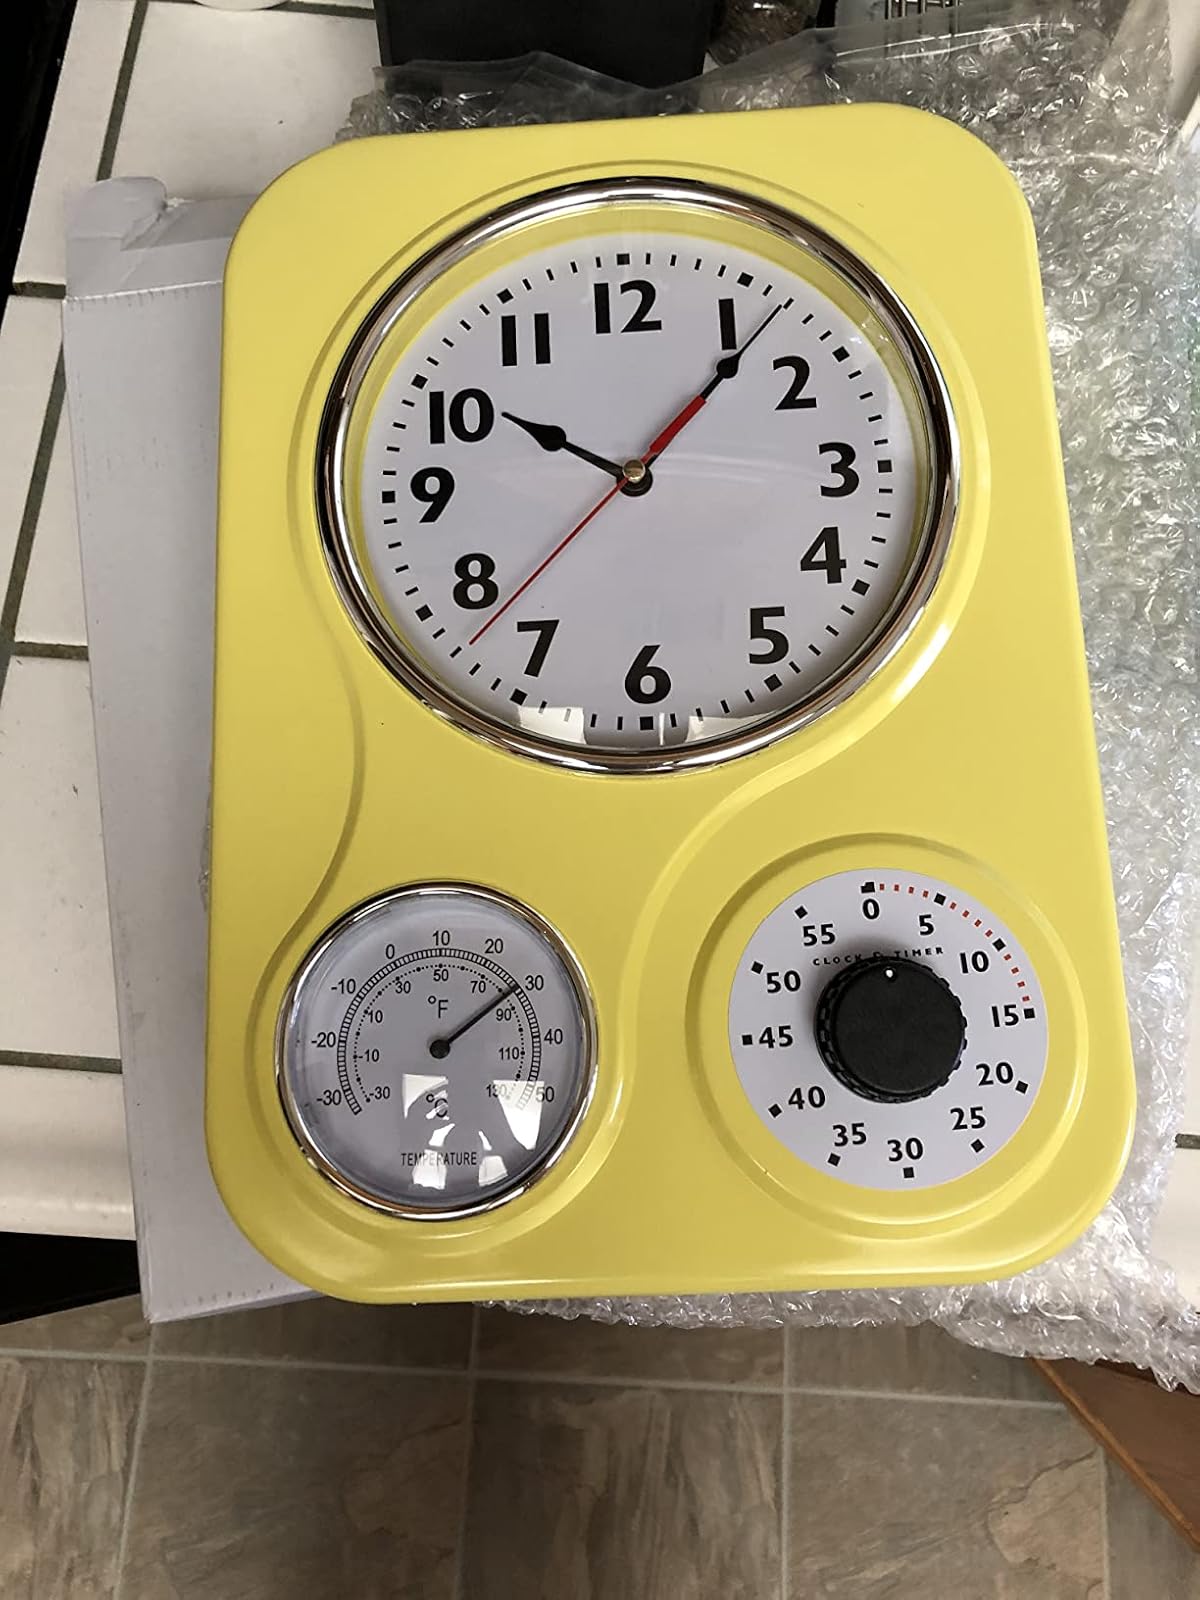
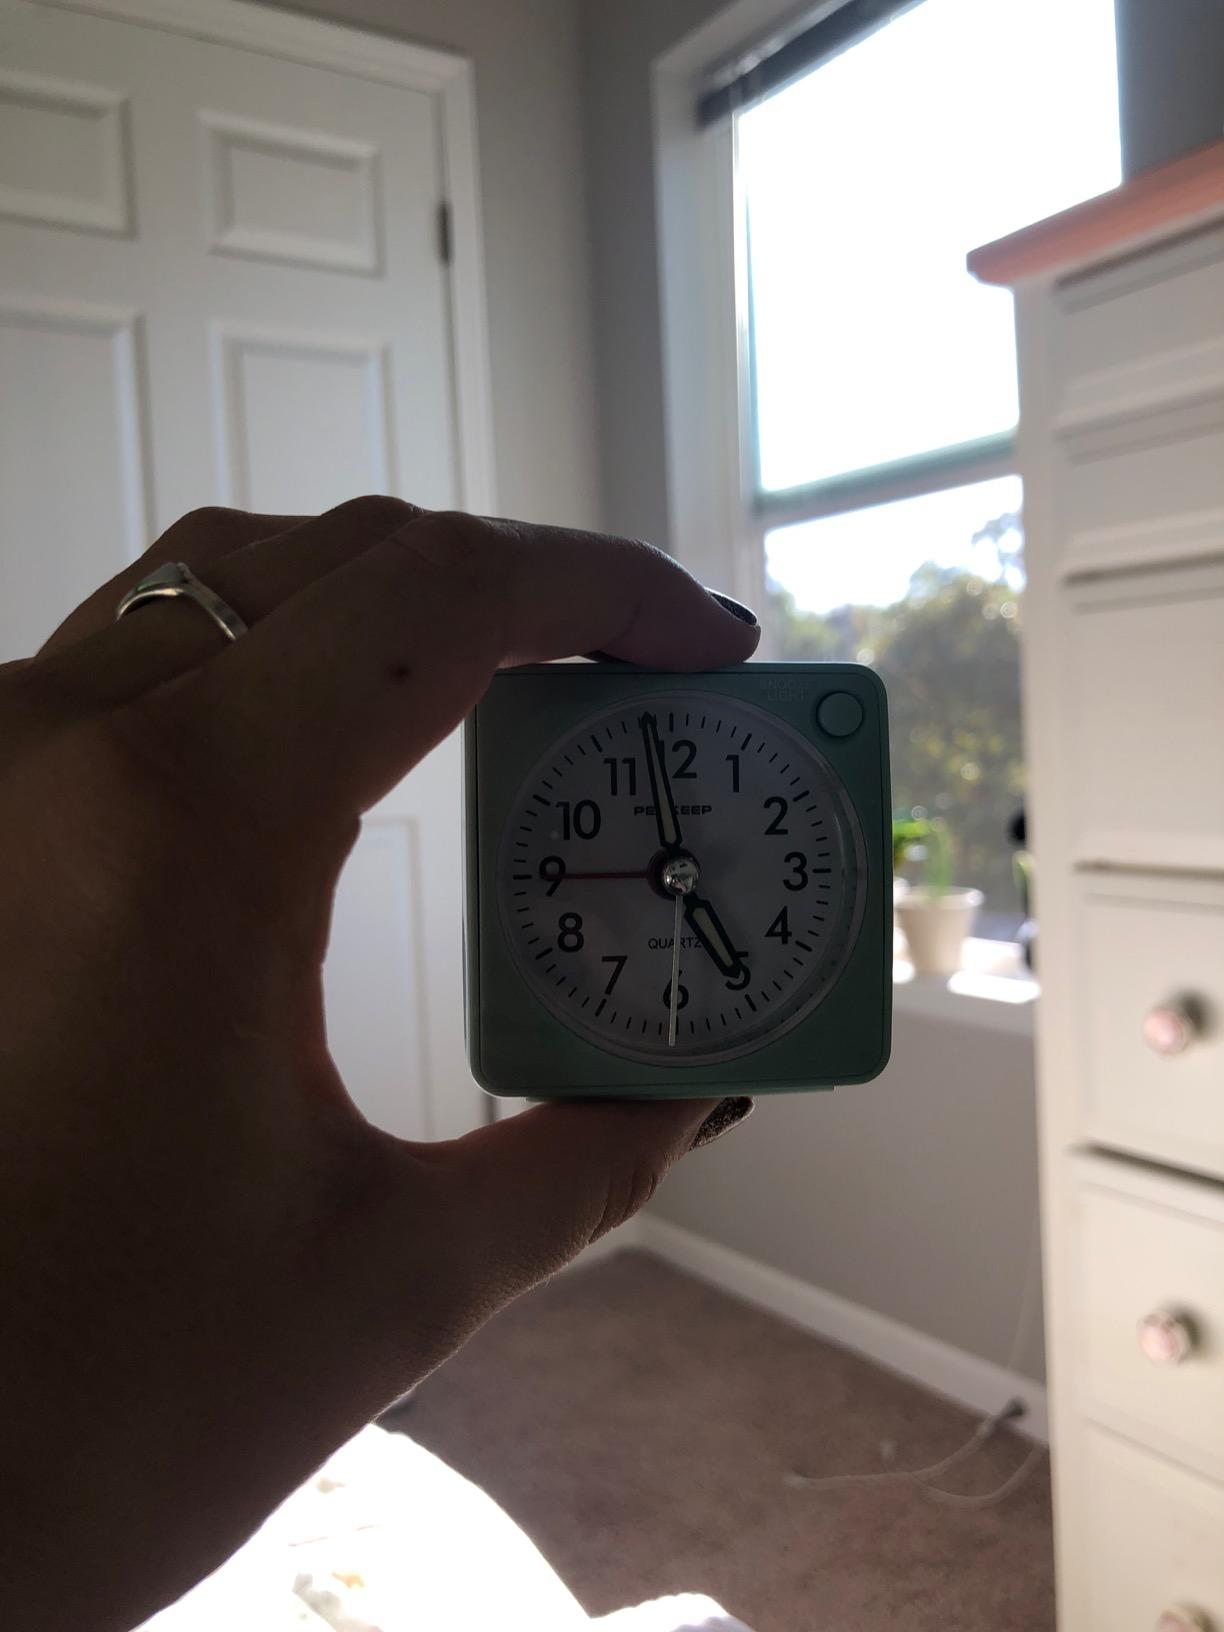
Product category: clock
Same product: no